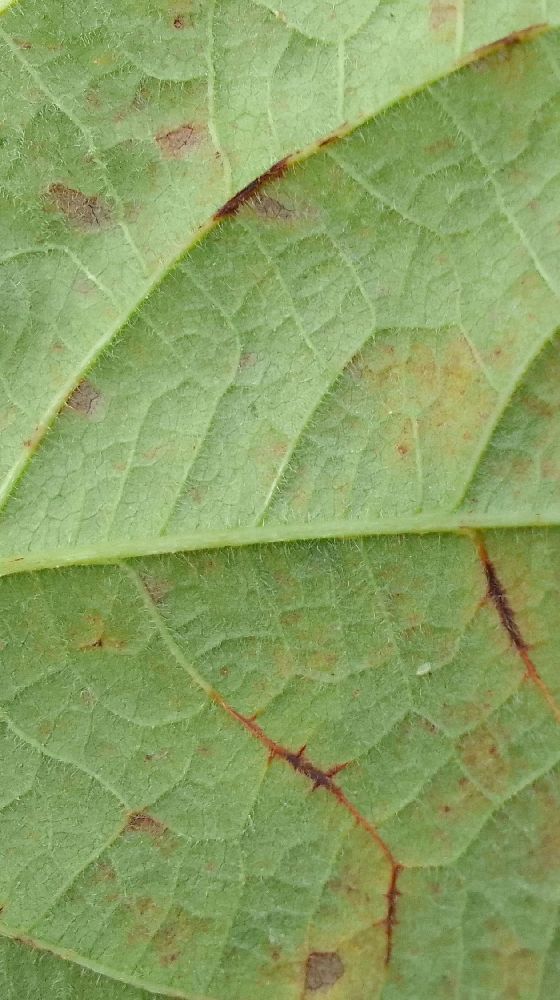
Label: anthracnose